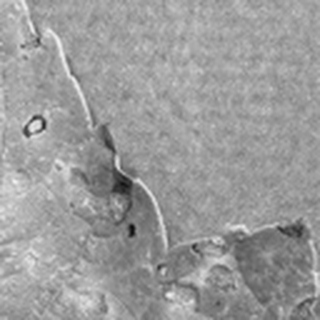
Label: cotton_target_spot